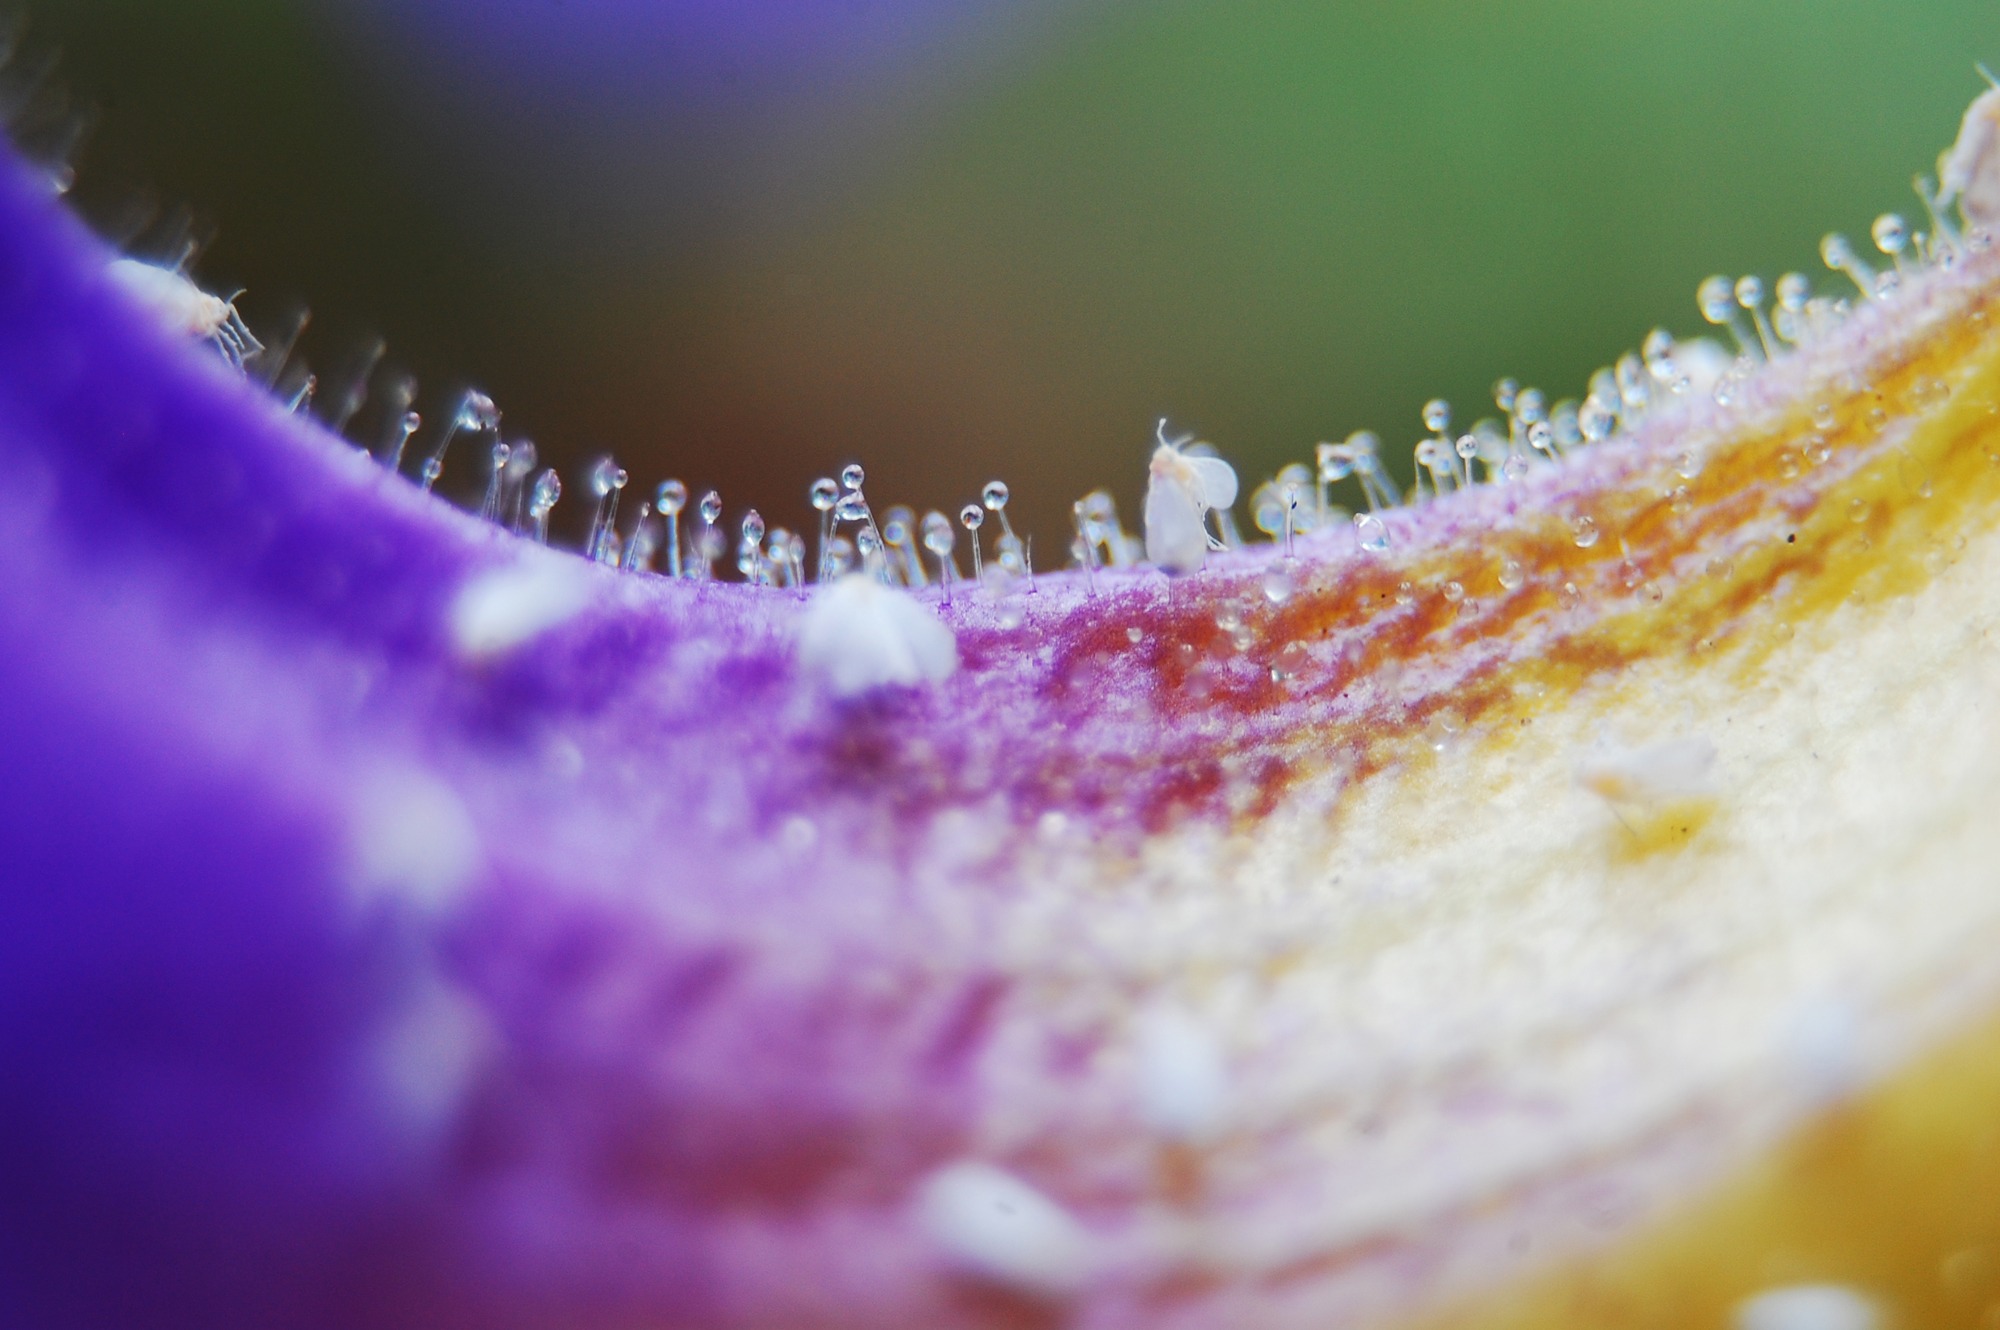
dew, plant, photography, leaf, flower, petal, pollen, color, macro, close, close up, moisture, macro photography, macro photo, tropical africa, thunbergia battiscombei